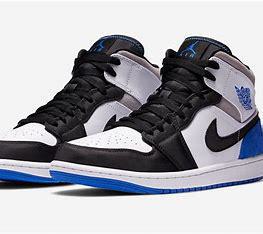
Brand: Jordan
Model: 1 Mid